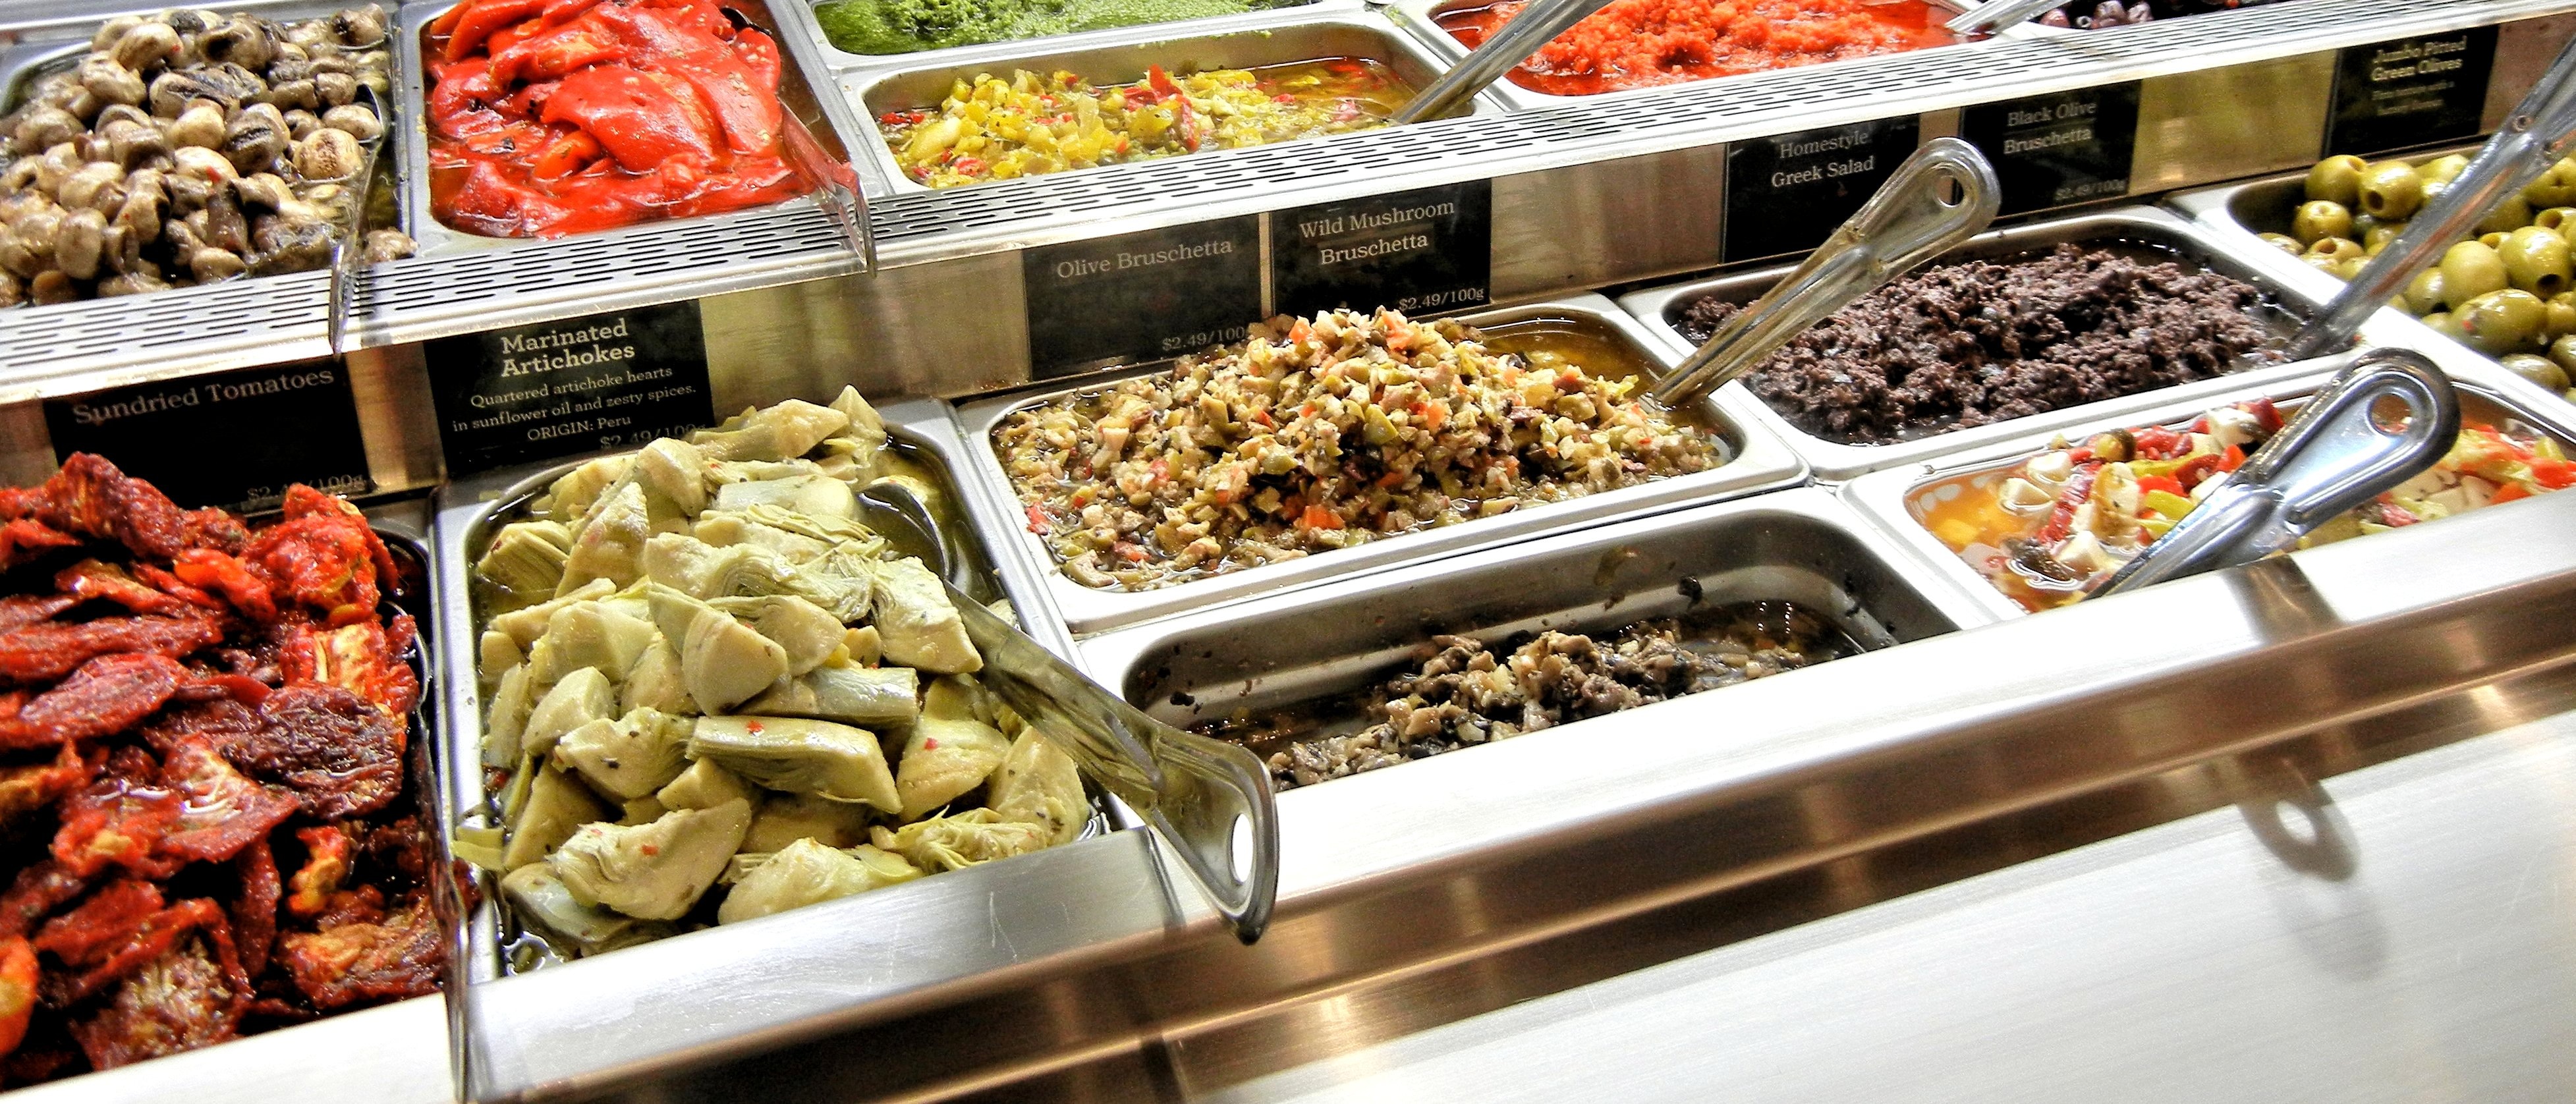
dish, meal, food, produce, ice cream, buffet, public space, gelato, marinated, artichokes, wild mushrooms, sundried tomatoes, olive bruschetta